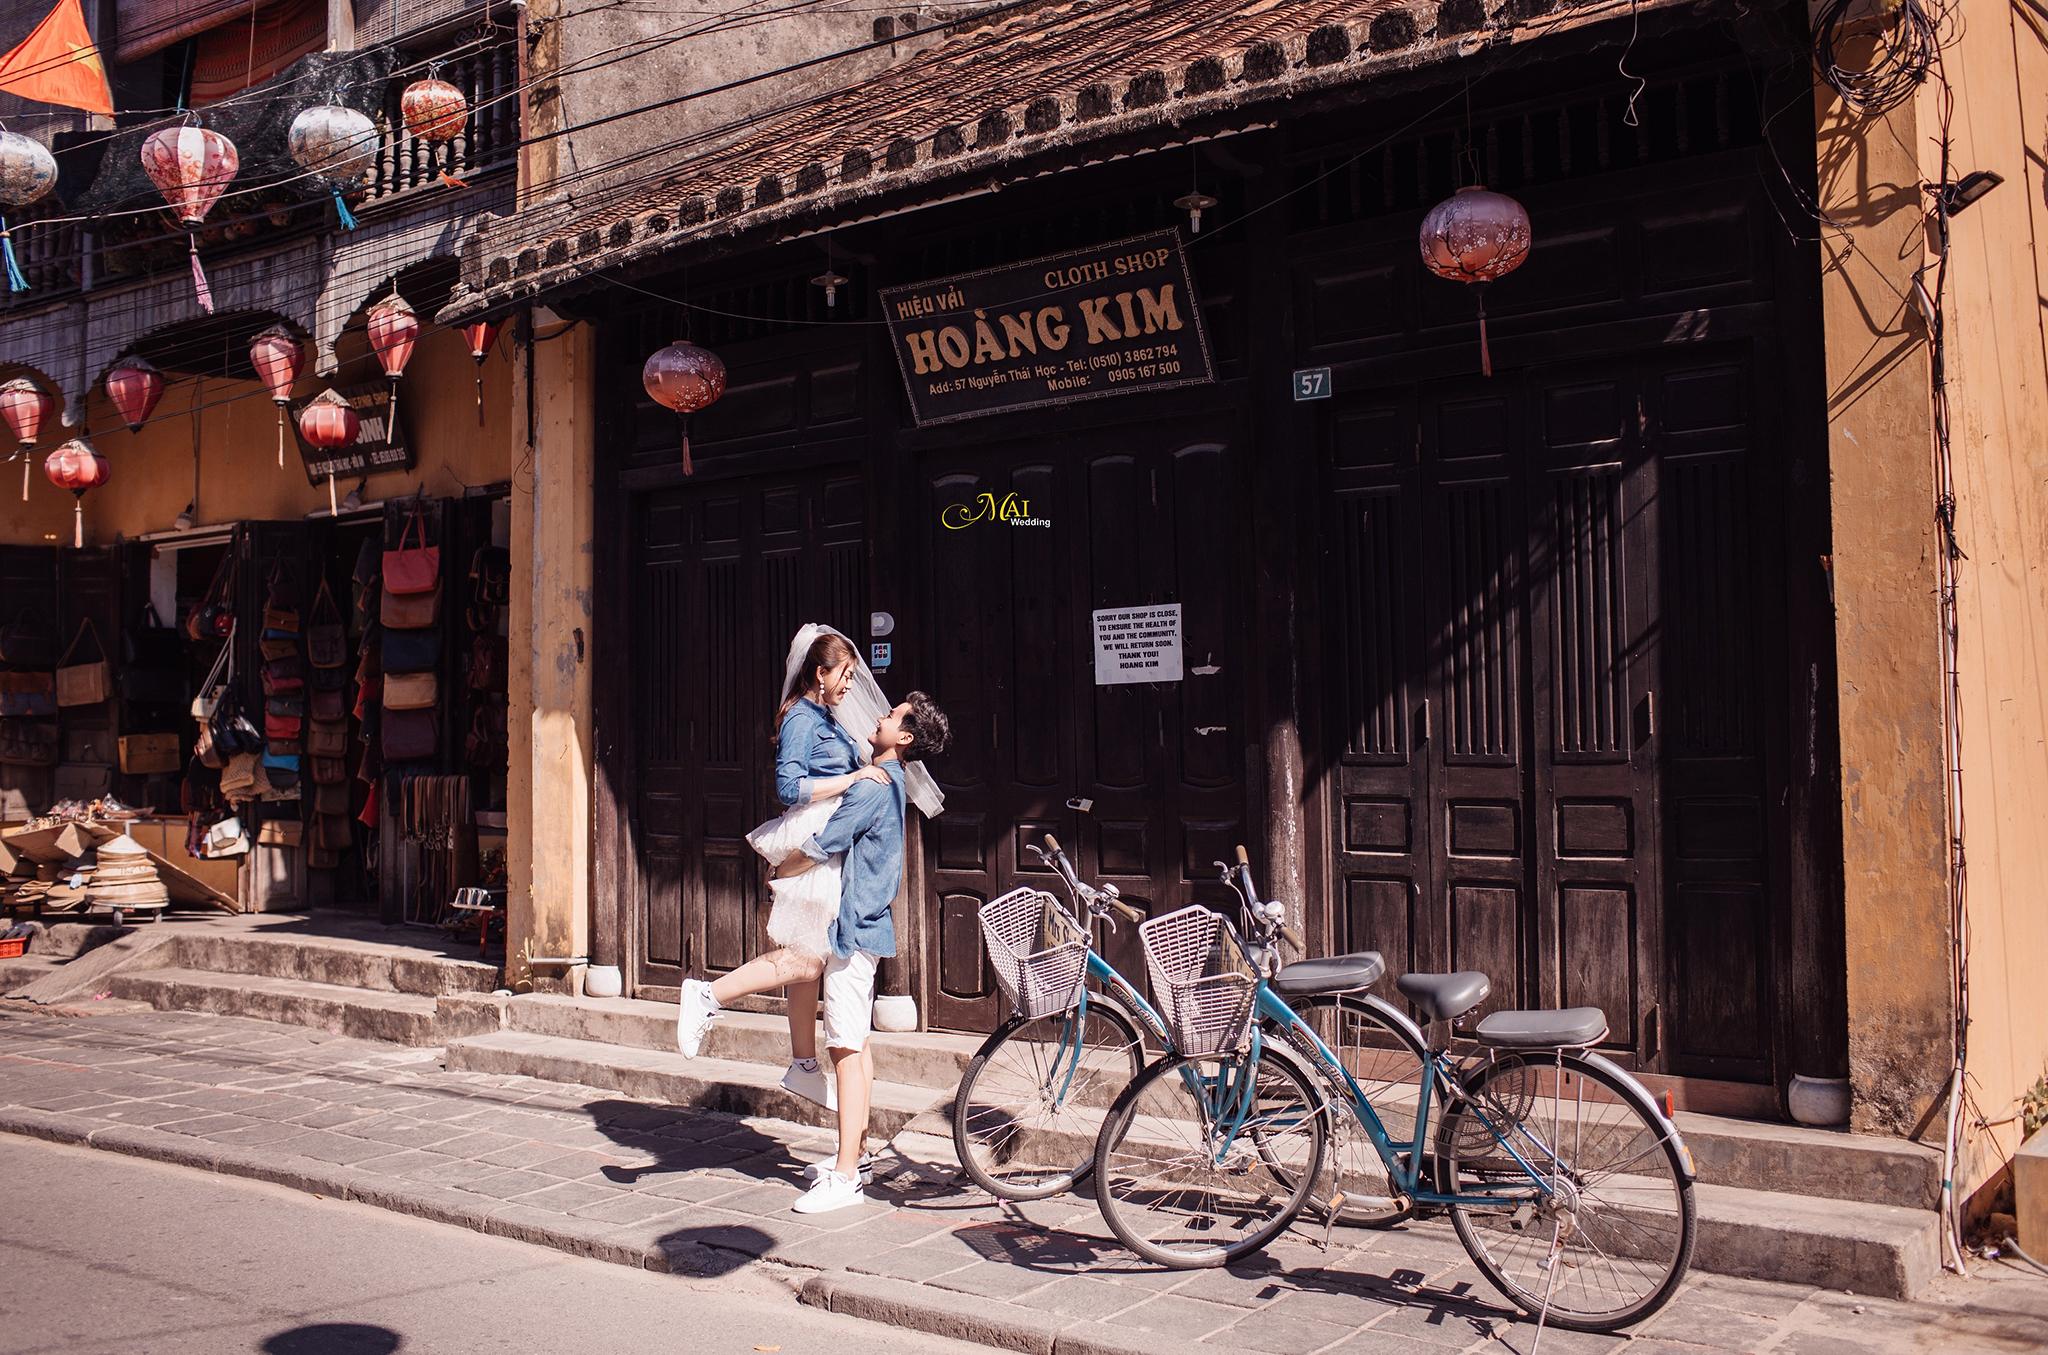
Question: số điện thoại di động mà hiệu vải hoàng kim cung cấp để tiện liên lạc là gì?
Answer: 0905167500